Kill Switch (2017 film)

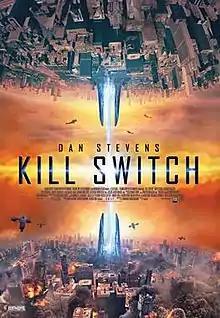
Theatrical release poster

Kill Switch (also known as Redivider) is a 2017 science fiction film, directed by Tim Smit in his directorial debut, from a screenplay by Charlie Kindinger and Omid Nooshin. It stars Dan Stevens as Will Porter, a former NASA pilot-turned-physicist recruited to reverse the damages of harnessing unlimited quantum energy, at the cost of either one of two universes colliding. Bérénice Marlohe, Tygo Gernandt, Charity Wakefield, Bas Keijzer, Mike Libanon, and Mike Reus also star.